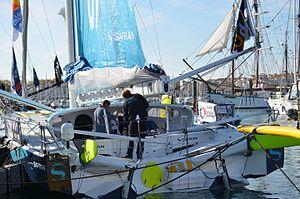
Safran II
Morgan Lagravière, né le 23 mai 1987, est un navigateur français originaire de La Réunion.